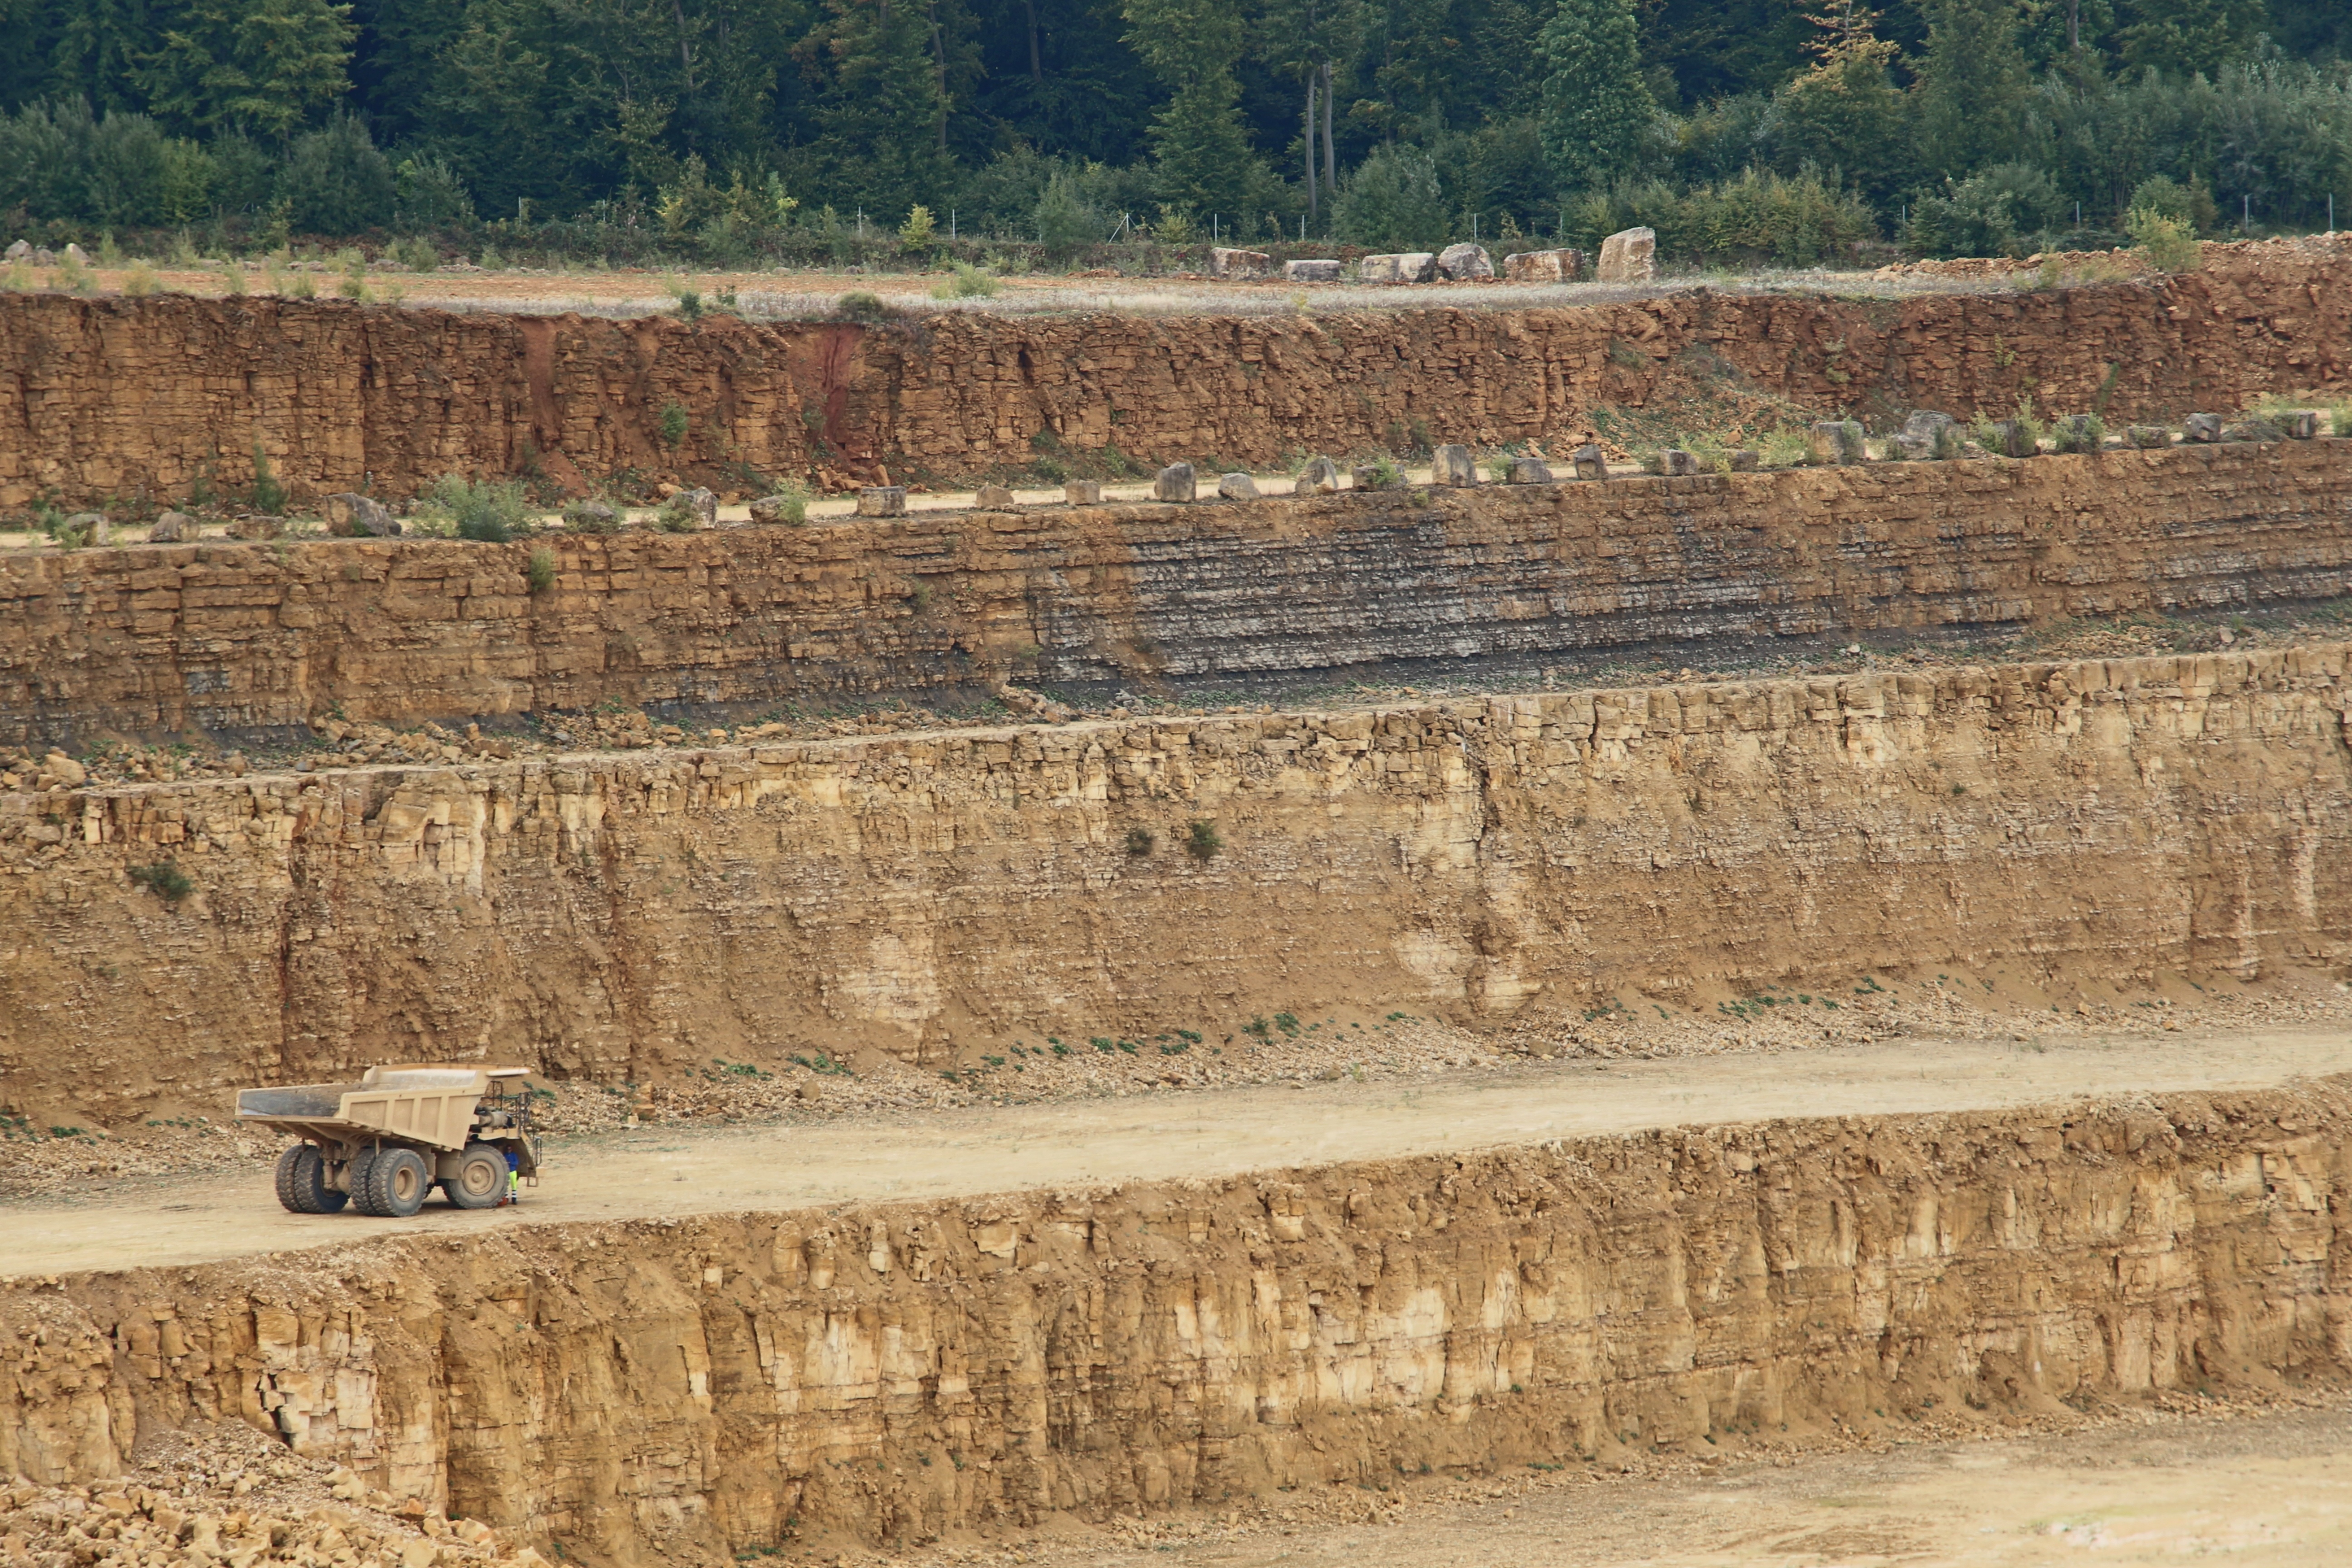
wood, wall, soil, agriculture, terrain, geology, ruins, badlands, cement, limestone, luxembourg, quarry, mineral, ancient history